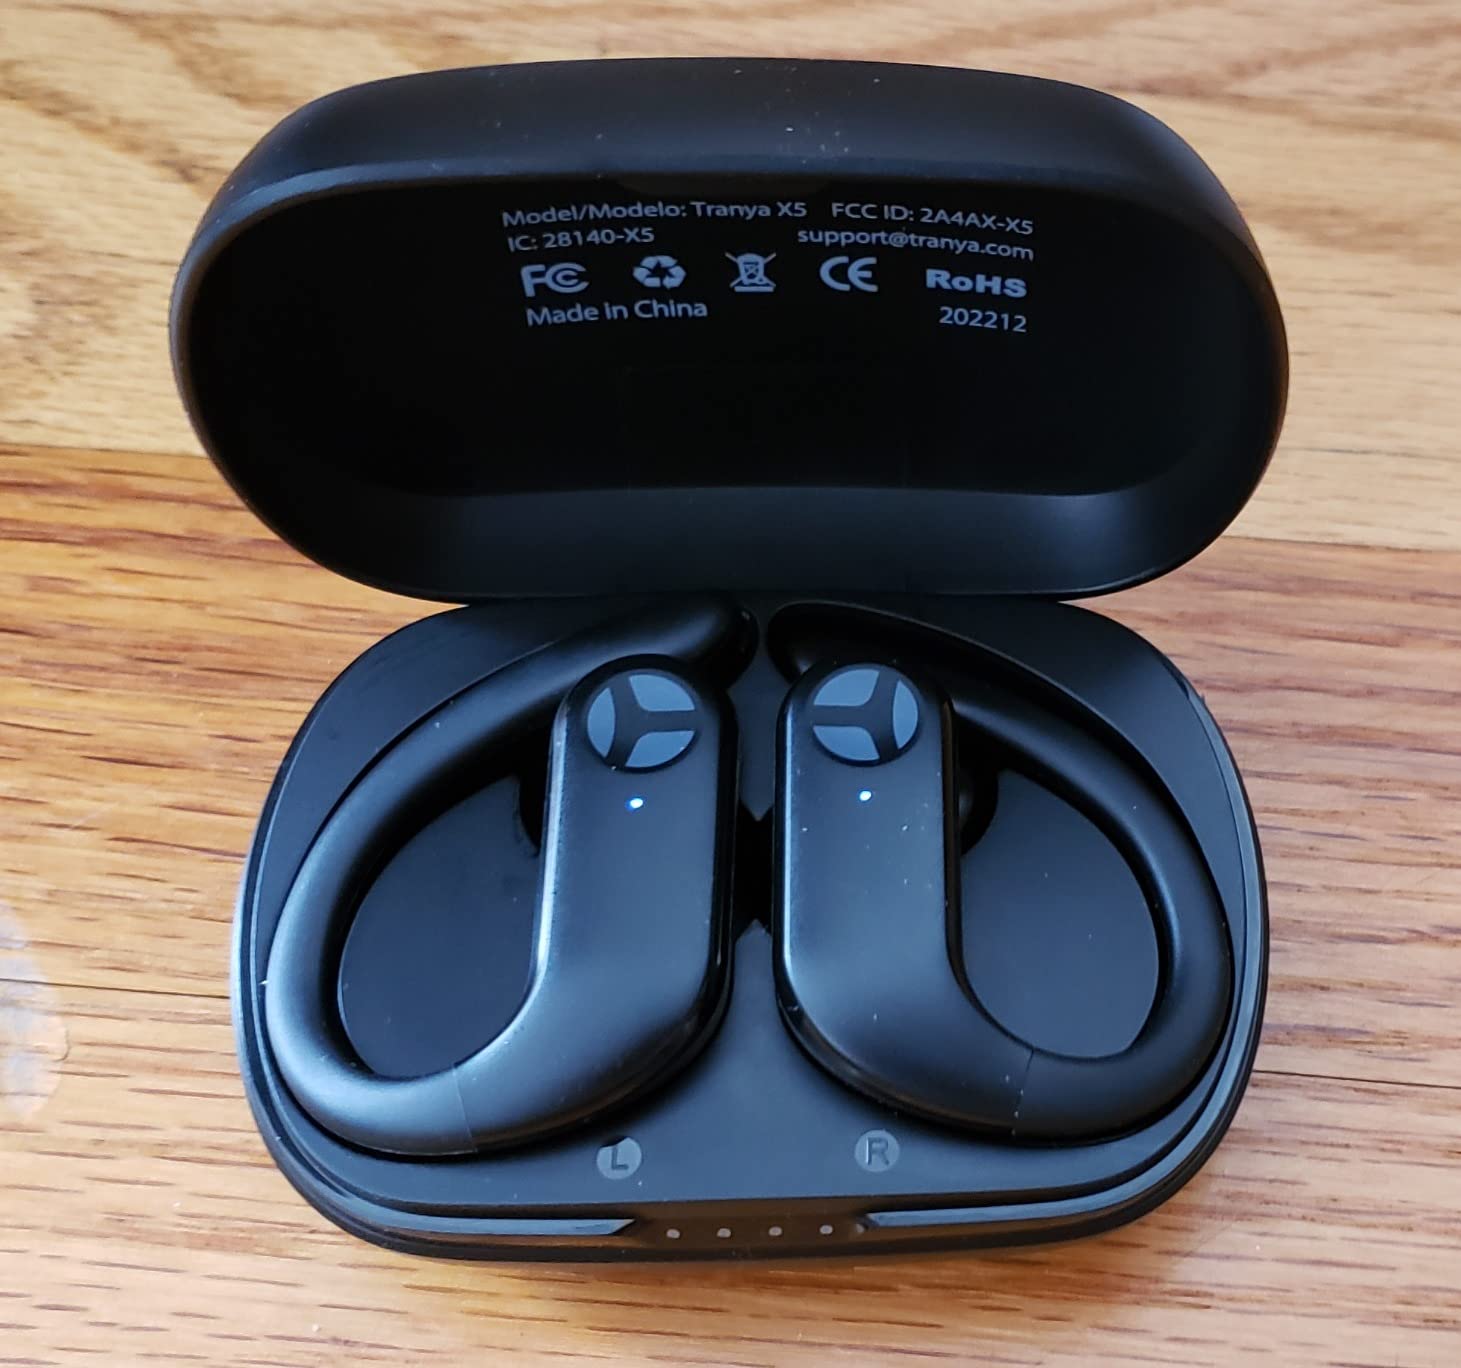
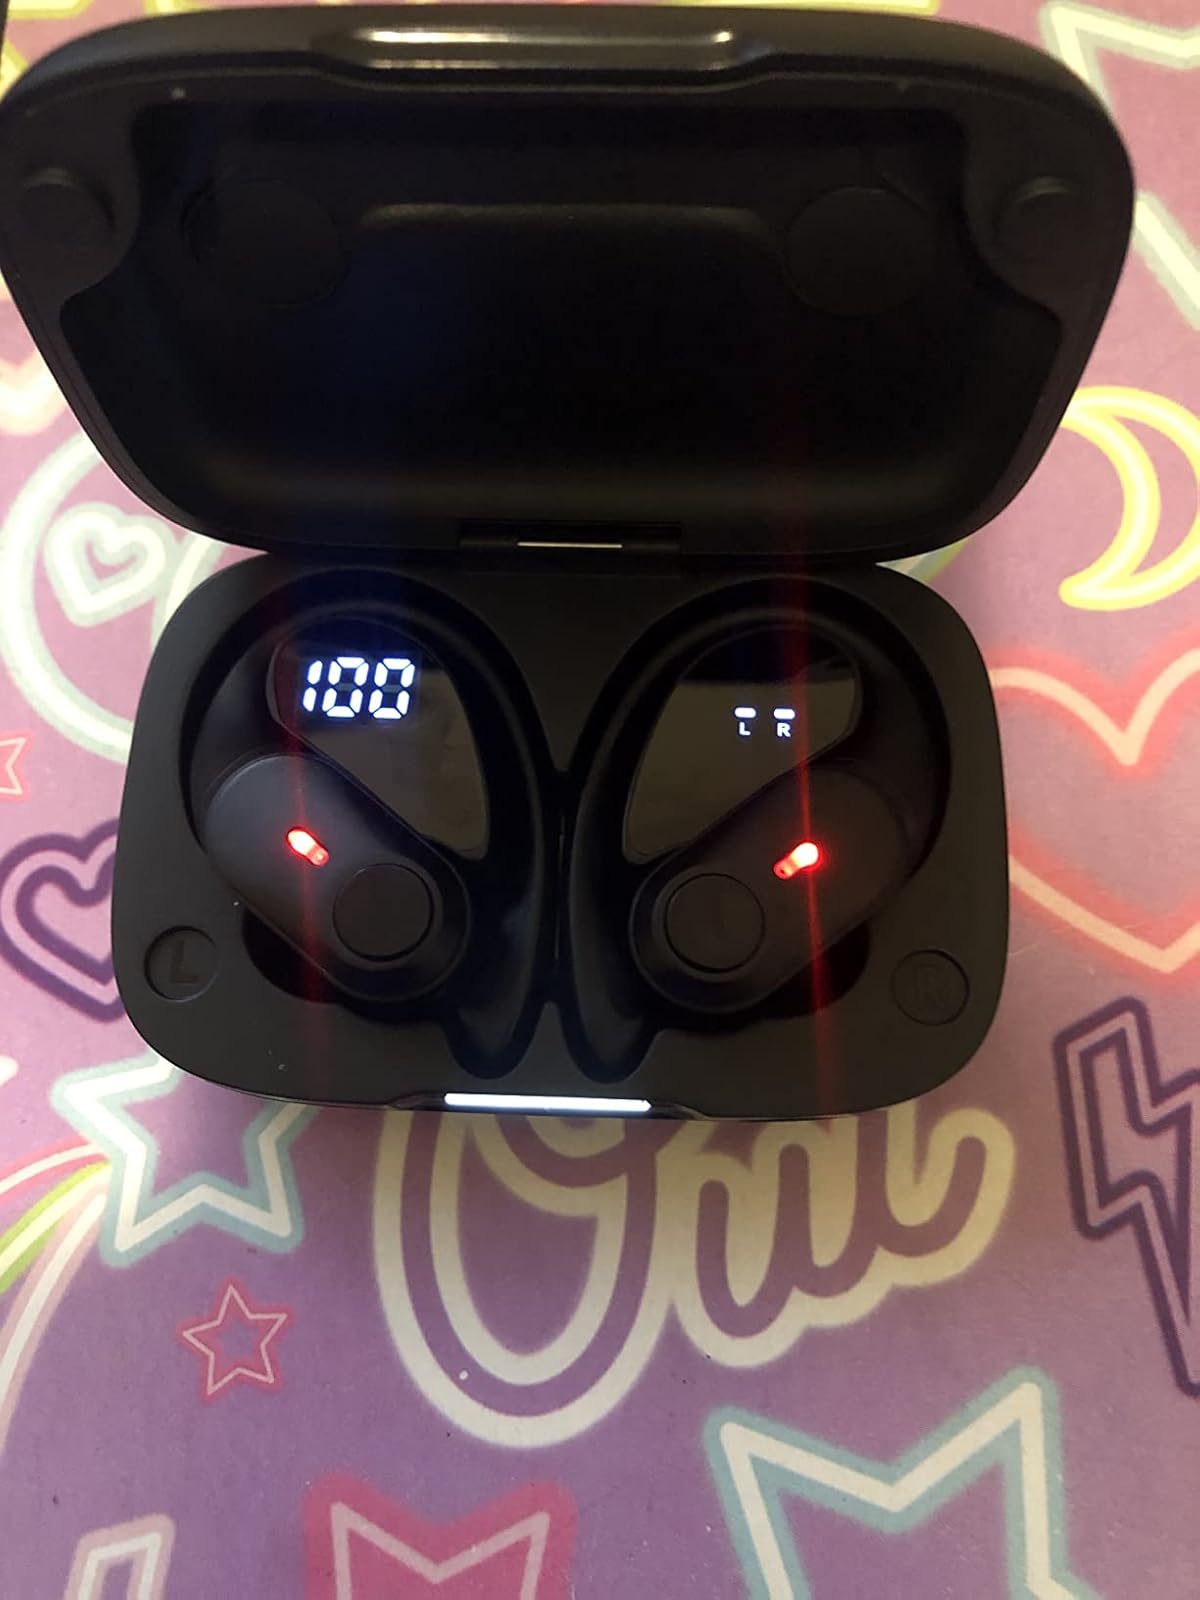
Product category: earbuds
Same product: no